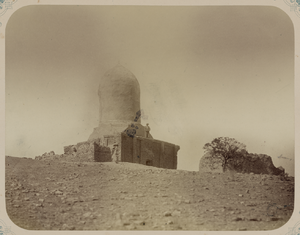
Cette photographie du mausolée de Chupan-Ata à proximité de Samarcande (Ouzbékistan), est extraite de l'ouvrage archéologique Album du Turkestan. Cet inventaire photographique, en six volumes, fut réalisé entre 1871 et 1872 sous le patronage du général Konstantin P. von Kaufman, premier gouverneur général (1867-1882) du Turkestan, nom donné aux territoires d'Asie centrale de l'Empire russe. L'album consacre une attention particulière à l'héritage de l'architecture islamique de Samarcande. Cette vue du mausolée (mazar) de Chupan-Ata, construit au milieu du XVe